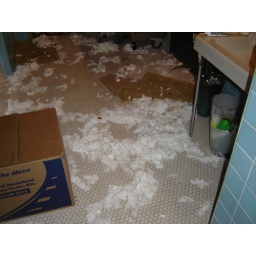
two hours in the bathroom during a storm, five rolls of toliet paper and a boston terrier